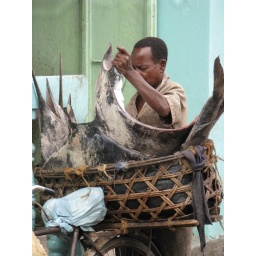
in cosmopolitan zanzibar, a gentleman stuffs his dead sting ray into his bike basket outside the market